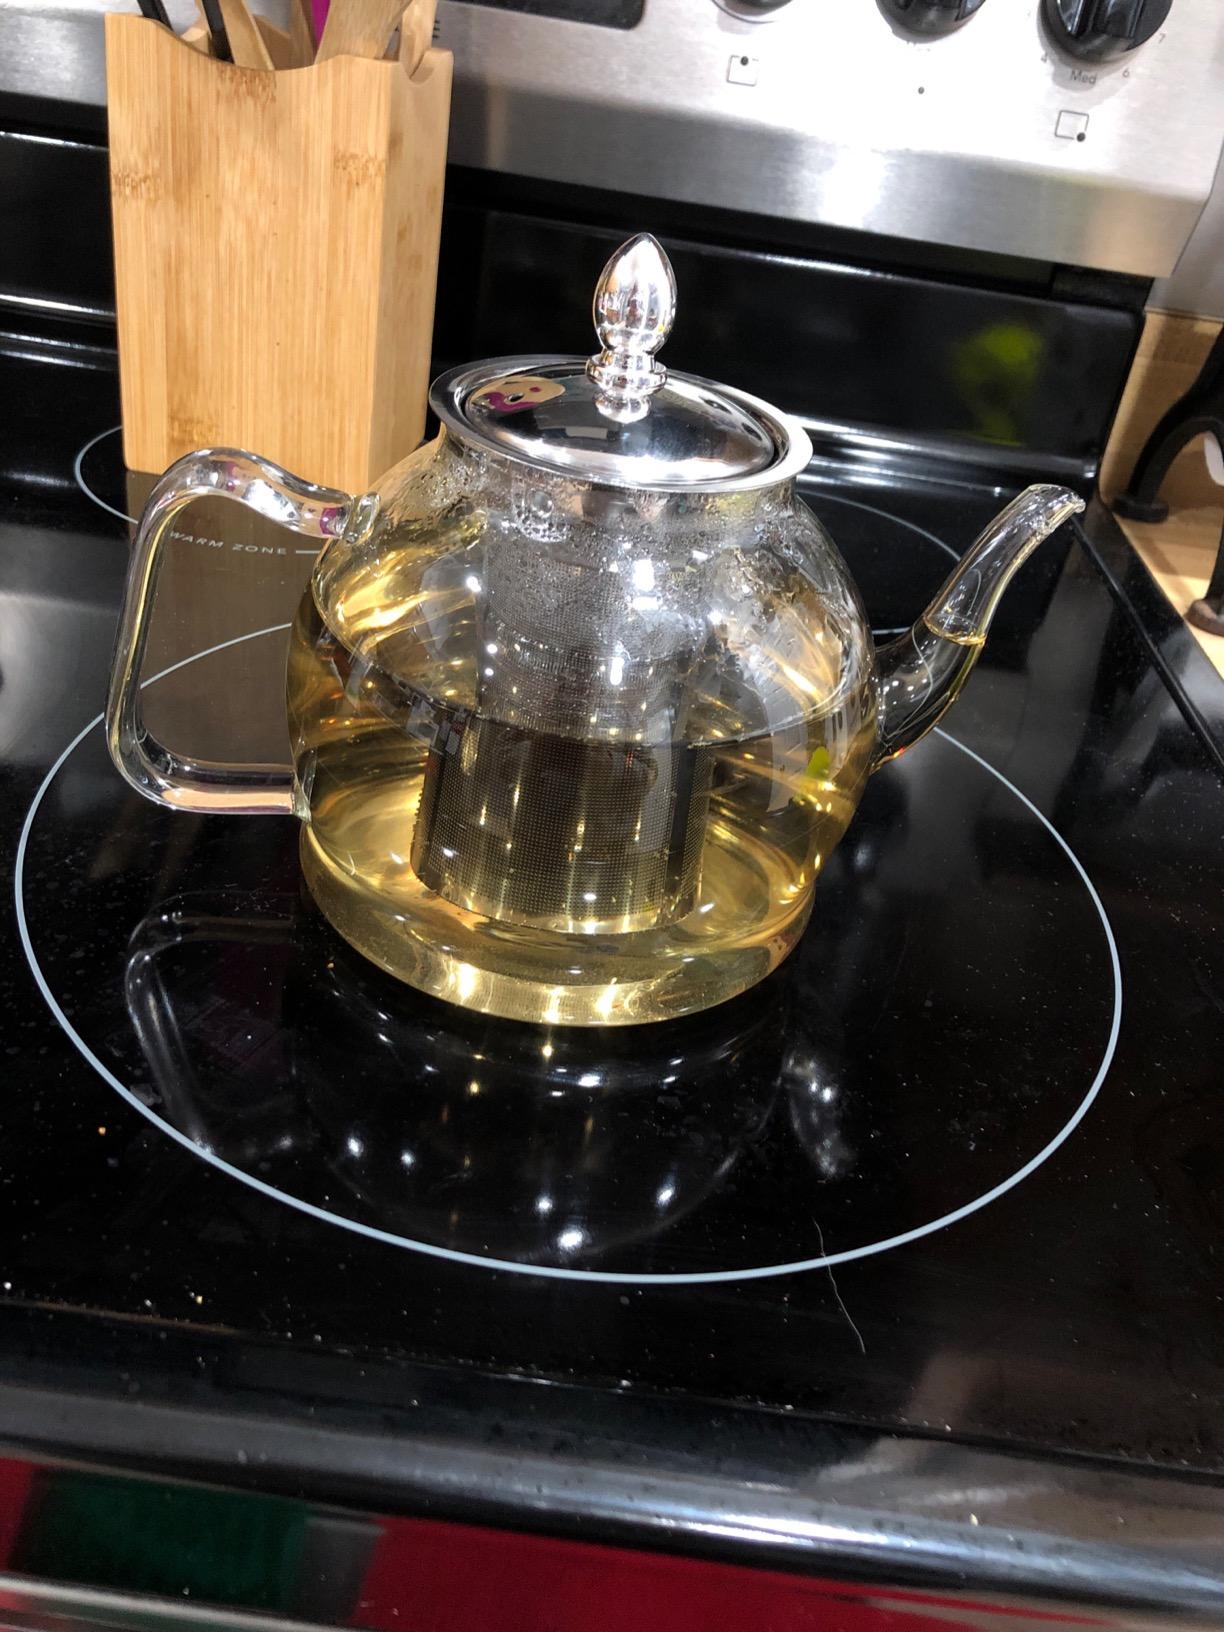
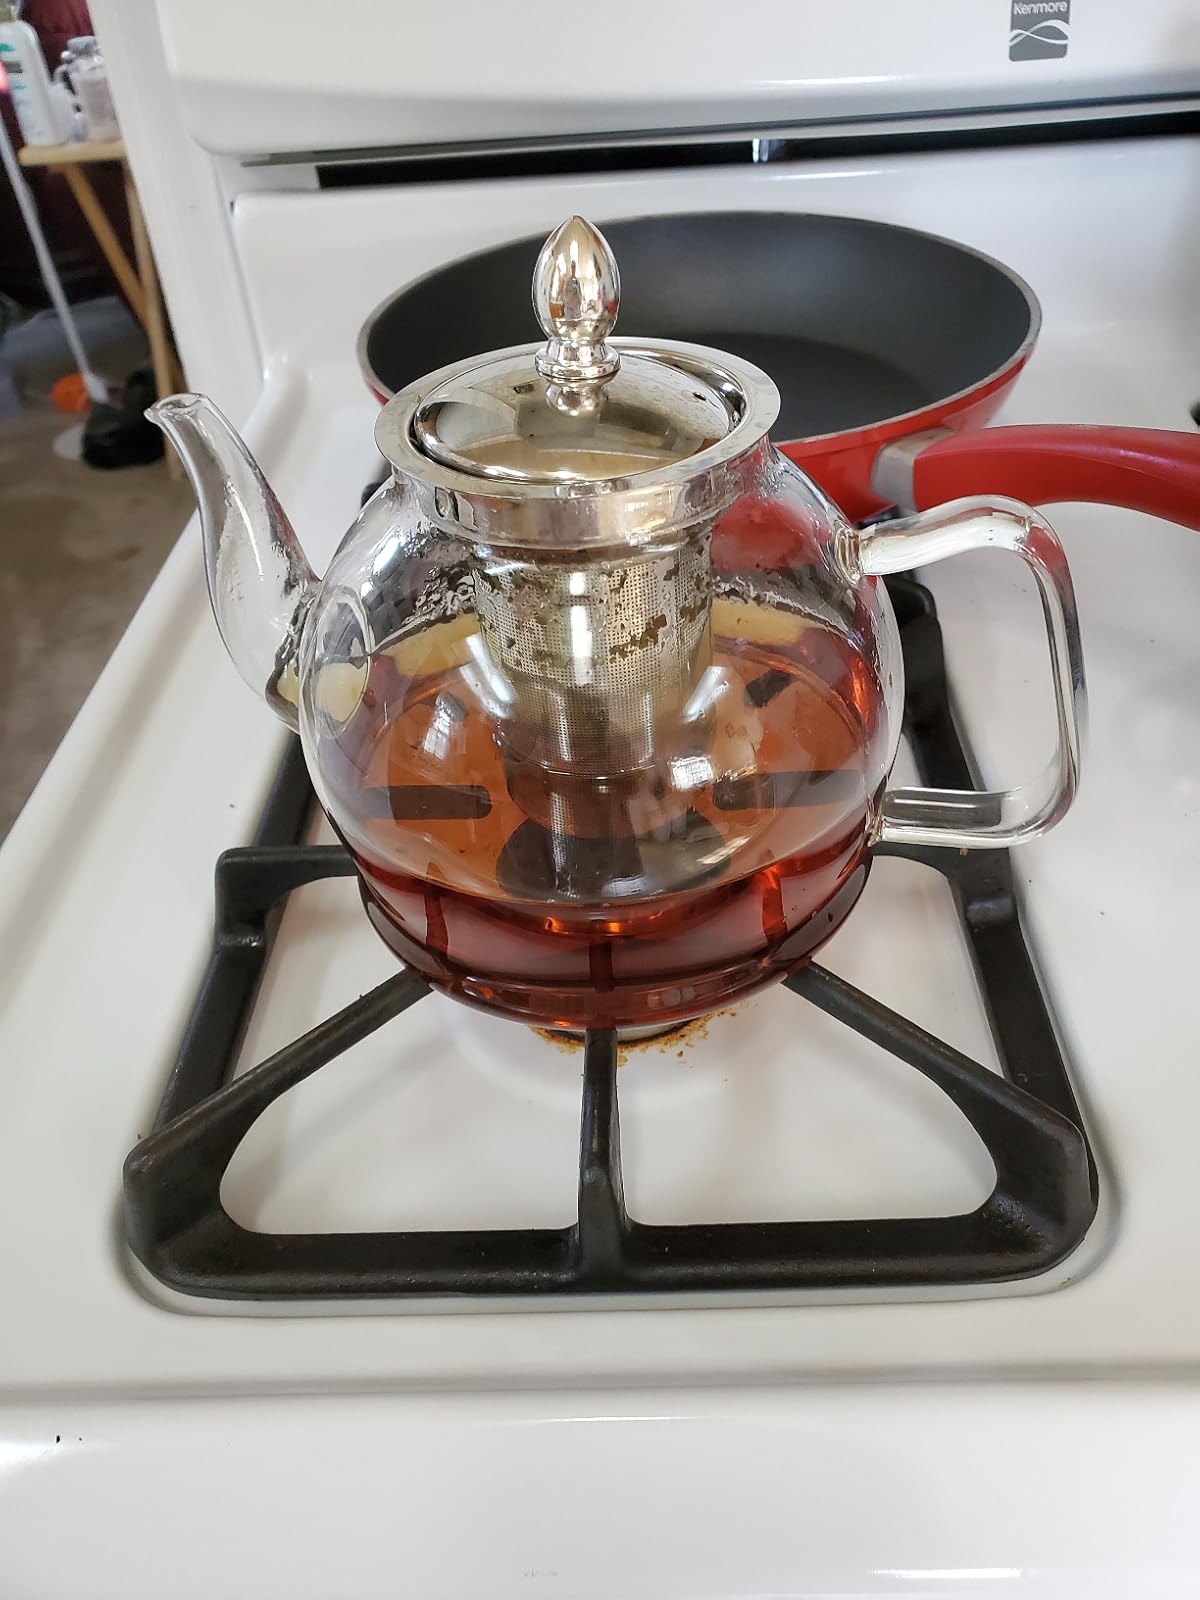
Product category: items_kettle
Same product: yes